Nea Aretsou

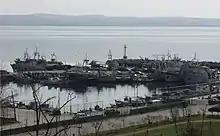
Marina of Aretsou

Nea Aretsou is a district of Kalamaria, Thessaloniki, Greece. It was created in the 1920s and populated by Greek refugees from the town of Aretsou (modern Darıca) in Turkey.